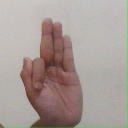
अक्षर: फ